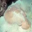
Label: ray